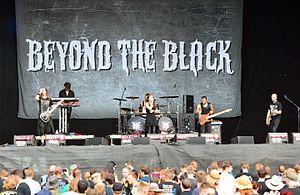
Beyond the Black est un groupe de metal symphonique allemand, originaire de Mannheim et formé en 2014. Leur premier album, Songs of Love and Death, a connu un certain succès directement après sa sortie, et figure dans les classements des sorties en Allemagne et en Autriche.